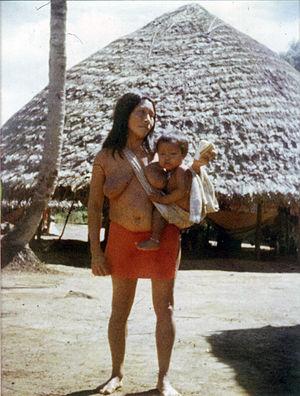
Scan d'une photographie prise en 1979. Wayanas du village de Antecume-Pata.